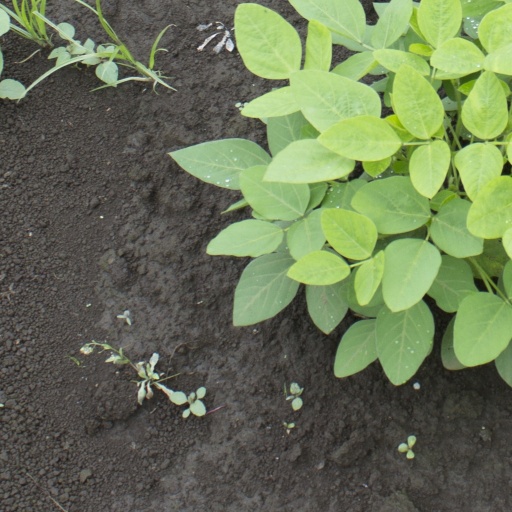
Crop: soybean